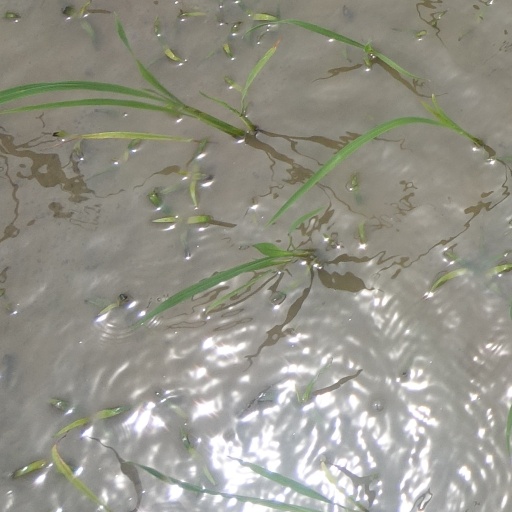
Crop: rice